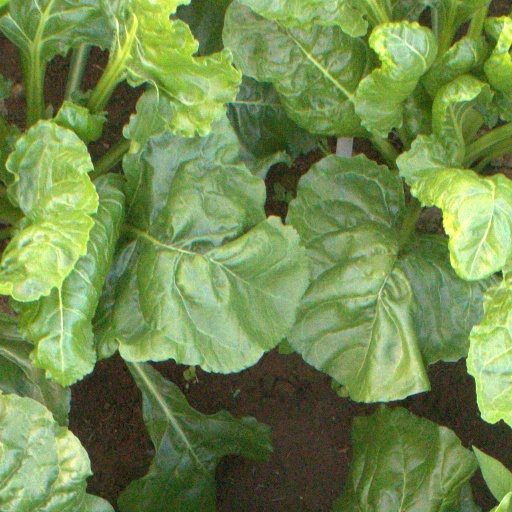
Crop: sugar beet